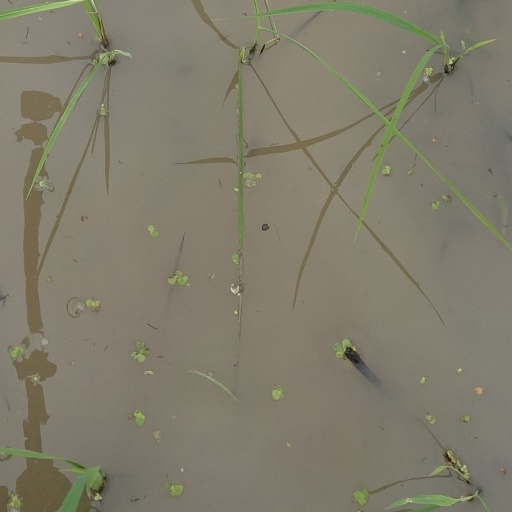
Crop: rice